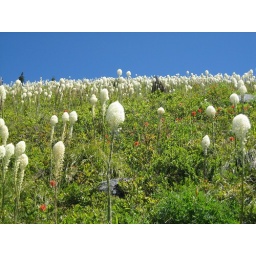
Steep bear grass meadows below Bandera ridge